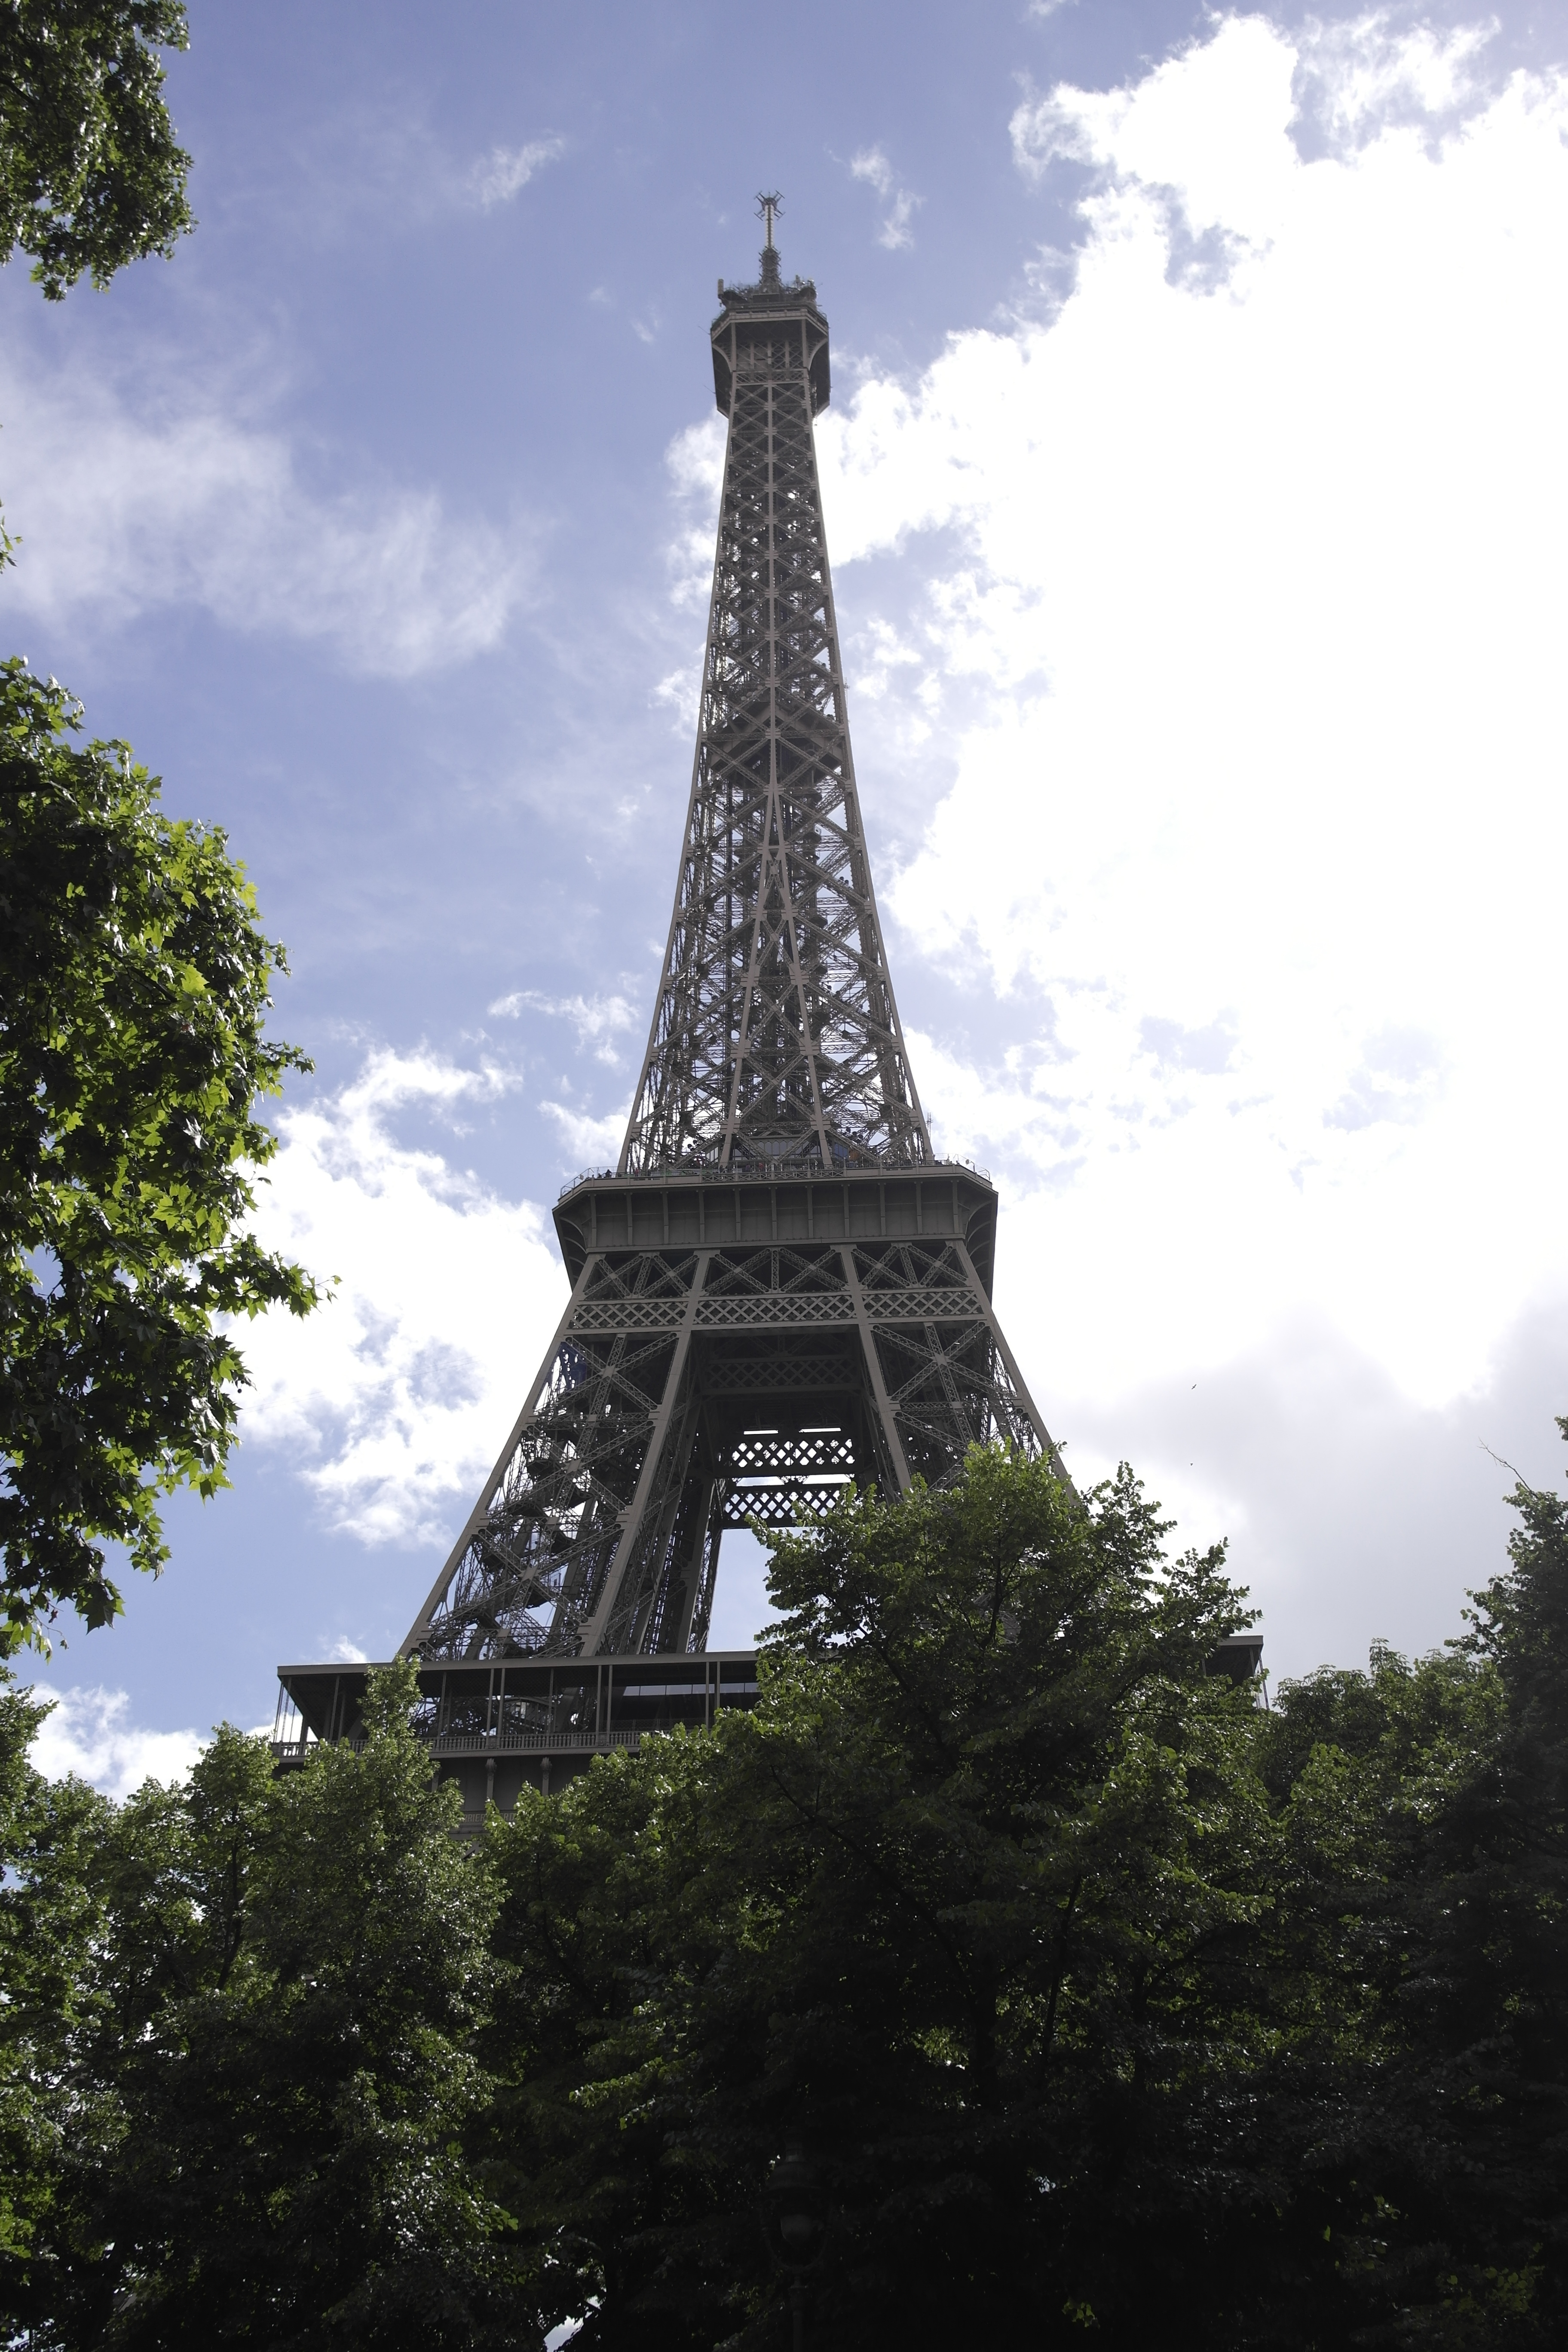
tower, landmark, sky, architecture, tree, spire, cloud, monument, vacation, tourism, tourist attraction, city, national historic landmark, plant, building, steeple, world, metal